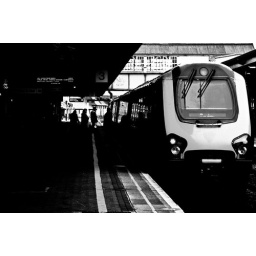
Train in black and white